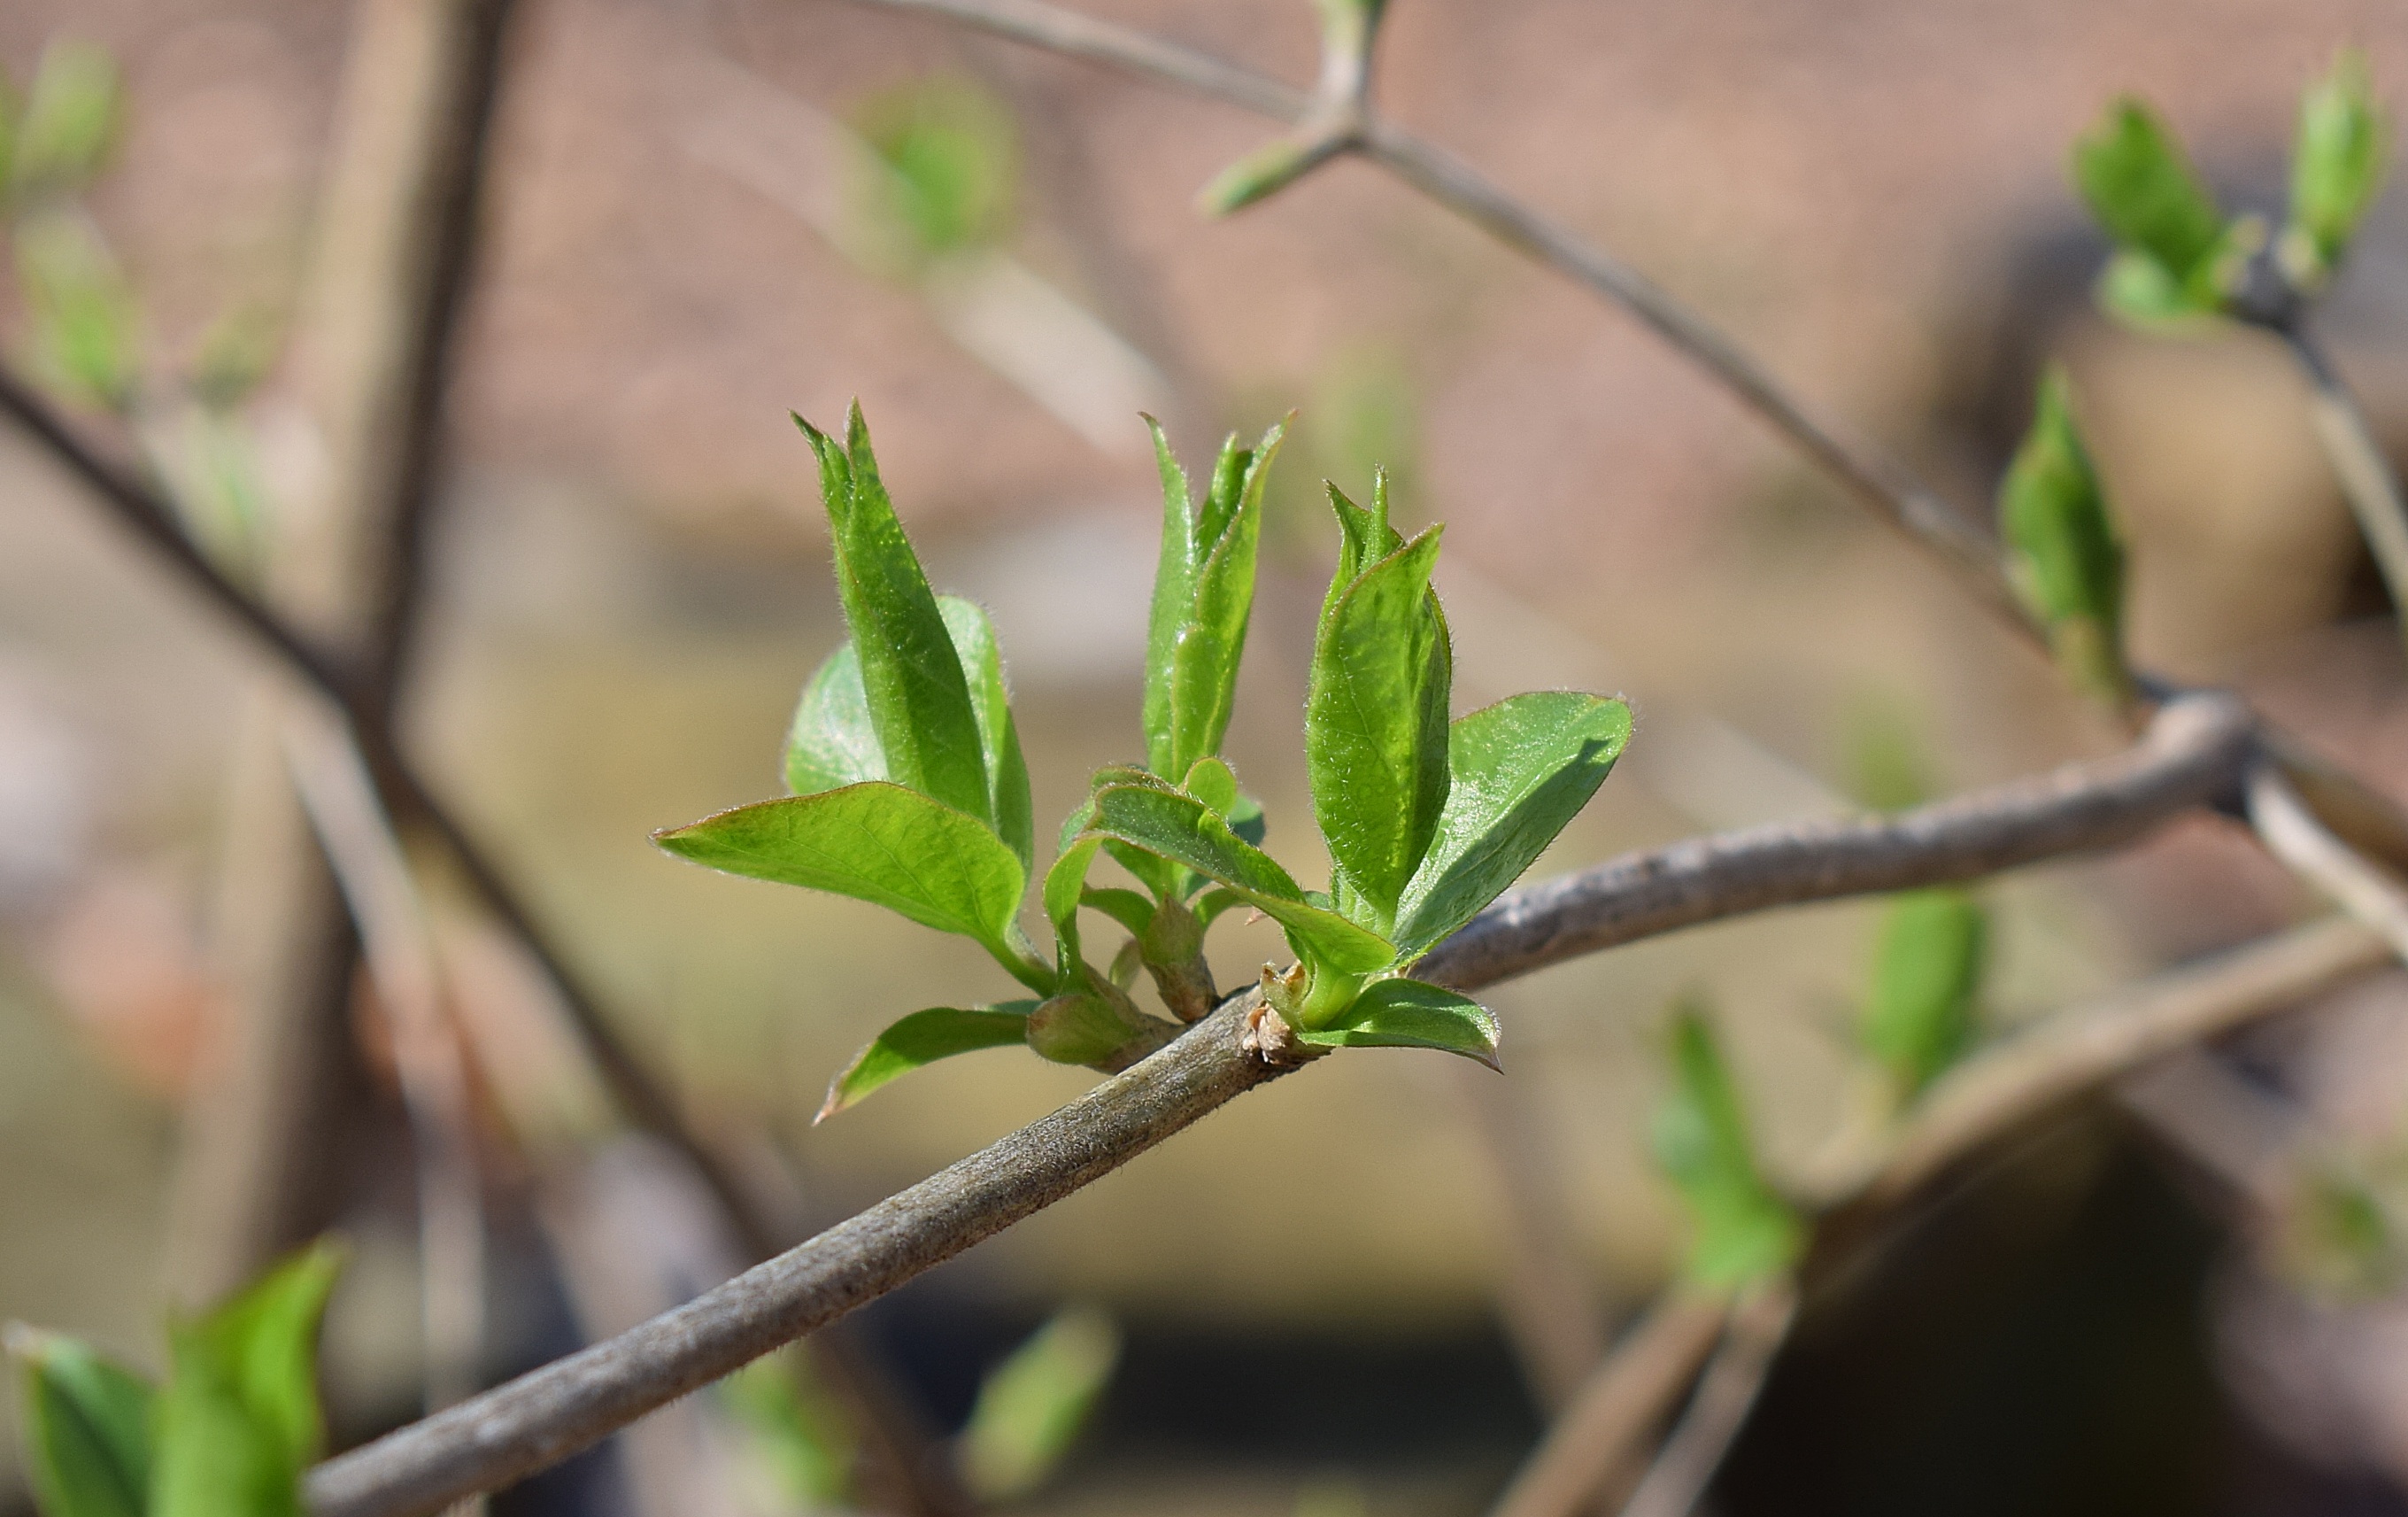
tree, nature, grass, branch, blossom, plant, leaf, flower, foliage, spring, green, produce, botany, garden, flora, fauna, wildflower, close up, leaves, shrub, bud, macro photography, flowering plant, mock orange, plant stem, land plant, thorns spines and prickles, new mock orange leaves